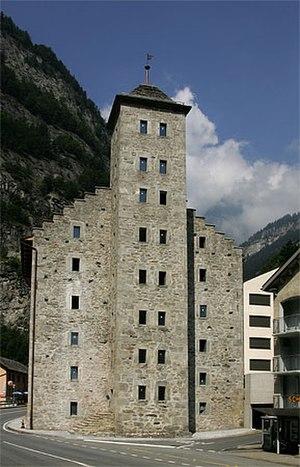
Gaspard Stockalper était un marchand, banquier, politicien, militaire et entrepreneur suisse.